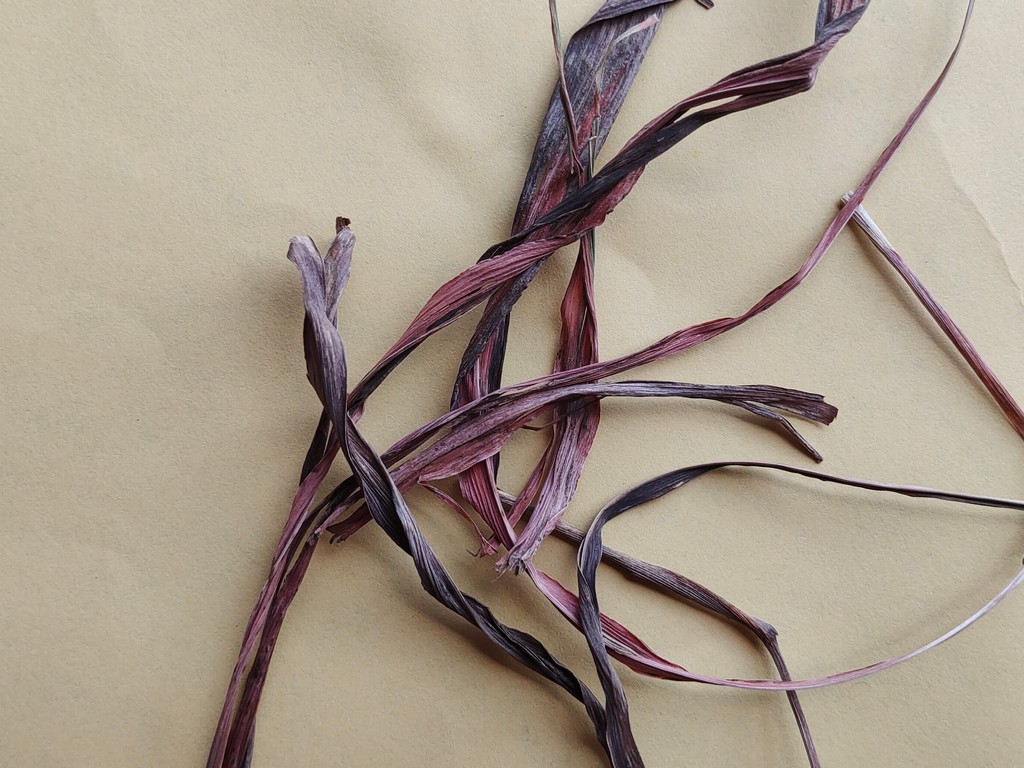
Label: Dried